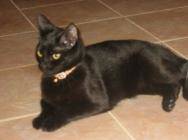
Label: cat